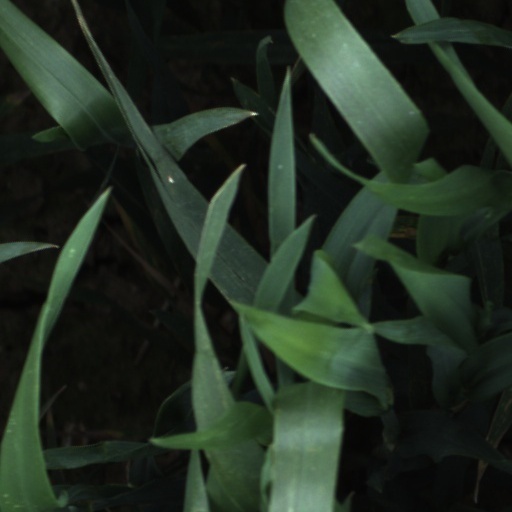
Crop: wheat